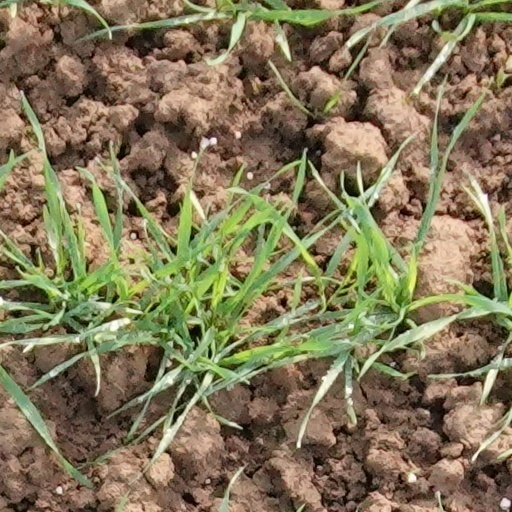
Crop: wheat